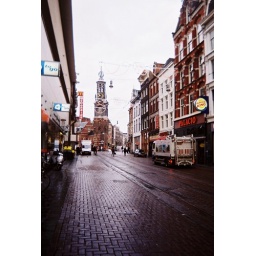
tower near house